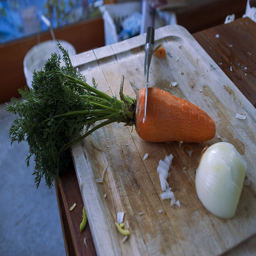
A carrot and an onion on a chopping block.
A carrot is being sliced as well as an onion
a carrot and onion with a knife on a cutting board
A wooden cutting board topped in carrots and onions.
A large, thick carrot sitting on a board with a knife on it.